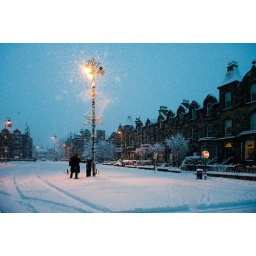
Man paying into a parking machine in a deserted car park, Princes Square, Harrogate.